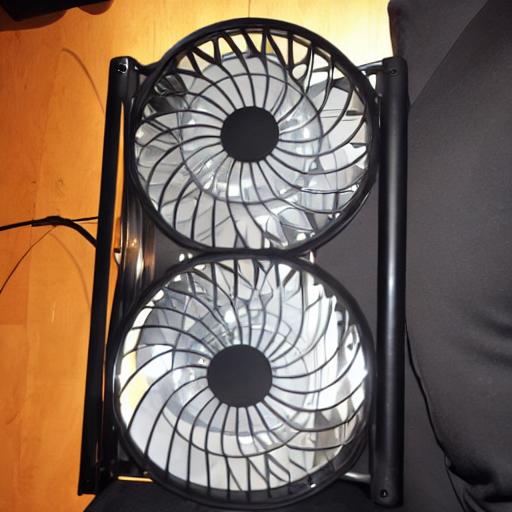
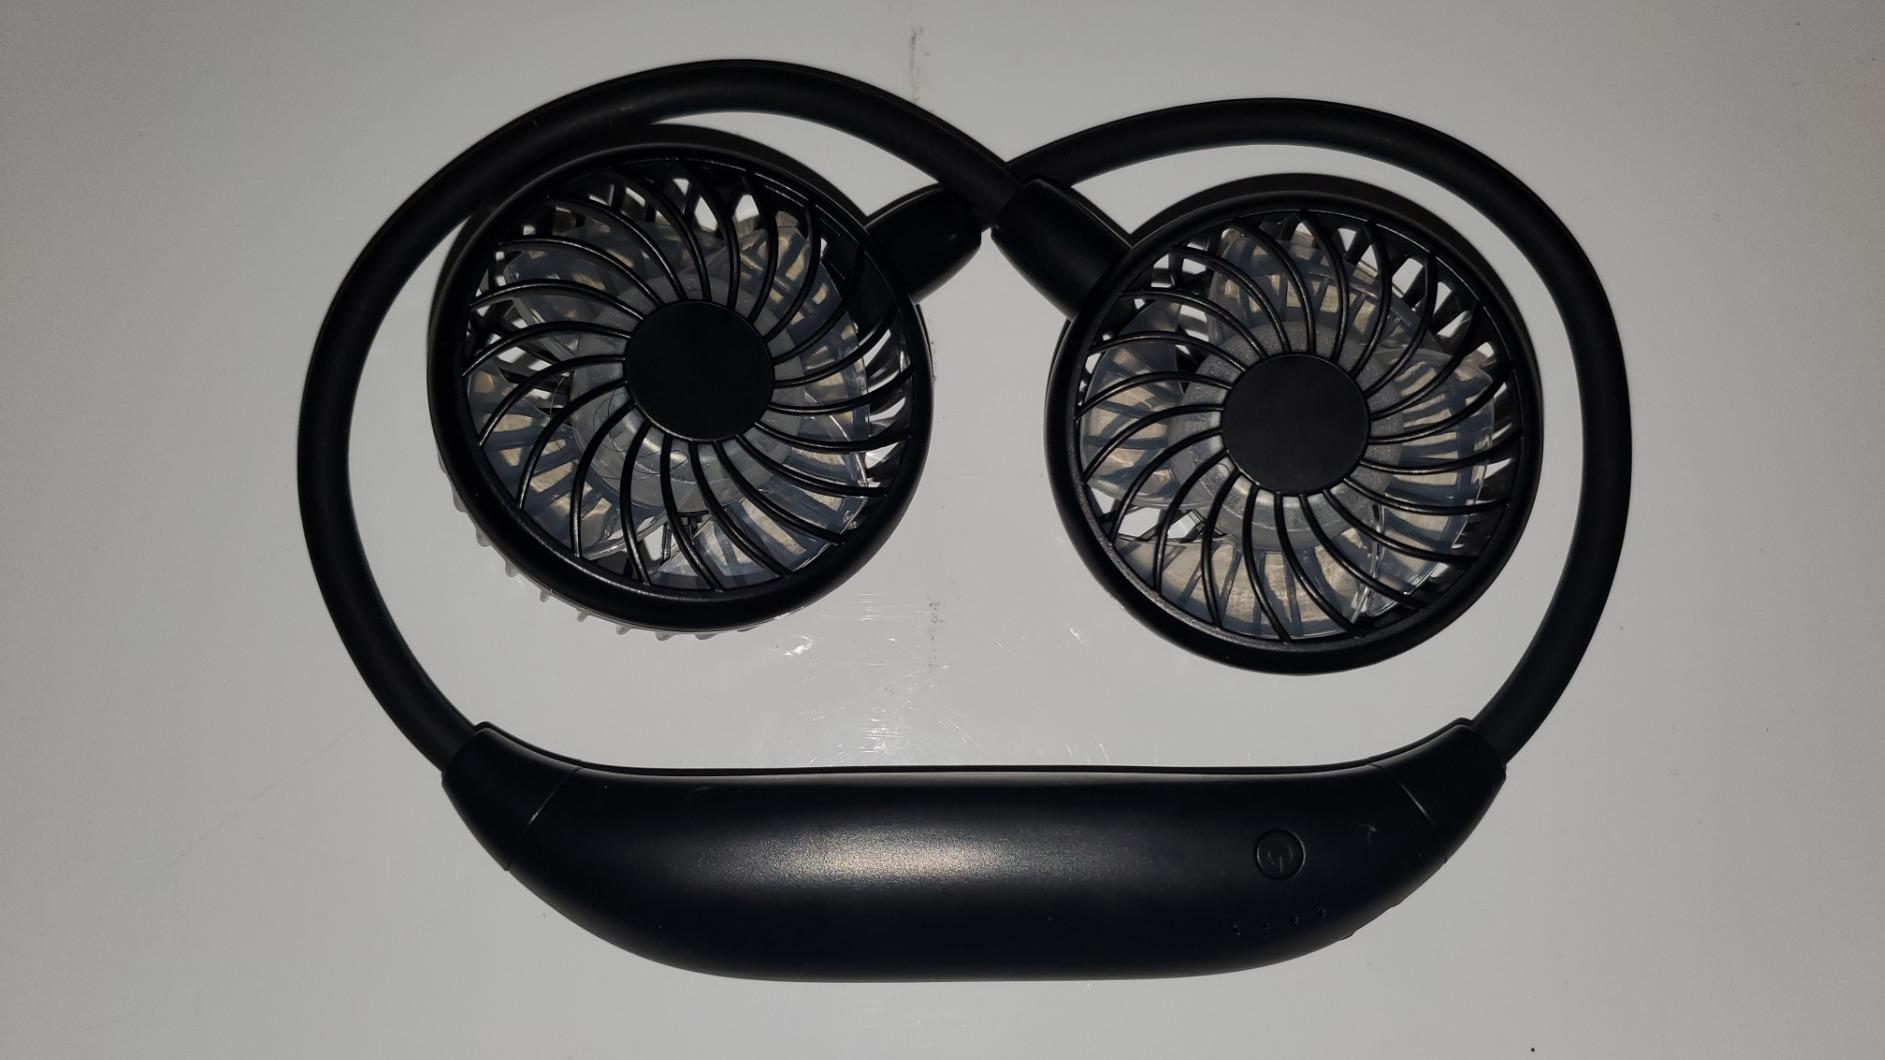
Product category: fan
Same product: no